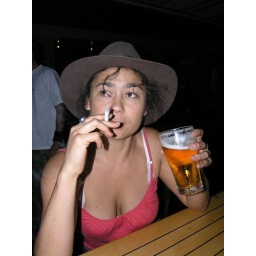
Cat in my hat #1 - Beach road Hotel